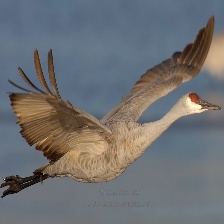
Species: SANDHILL CRANE
Scientific name: GRUS CANADENSIS
ImageNet parent category: crane